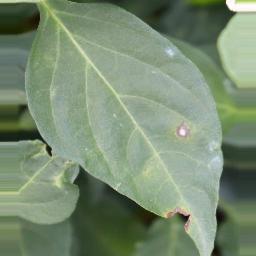
Label: cercospora